Overwatch League

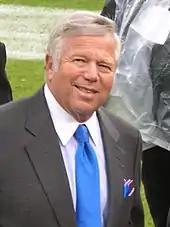
New England Patriots owner Robert Kraft was one of the first businesspeople approached to own an Overwatch League team.

Blizzard sought out potential team owners, with a focus on establishing localized teams tied to specific geographic areas. The company believed that having such local teams would generate greater interest in esports among spectators and potential sponsors, as it would create new opportunities for fans to engage and support their hometown teams. A meeting for prospective team owners took place at BlizzCon 2016, shortly after the league's official announcement. Notable attendees included Robert Kraft, the owner of the New England Patriots, and Stan Kroenke, the owner of the Los Angeles Rams. During the formative stages of the league, Blizzard appointed Steve Bornstein as the company's esports chair. Bornstein, formerly the president of ABC Sports and CEO of NFL Network, assumed a role in shaping the broadcast and presentation of Overwatch League games.